Myosaurus

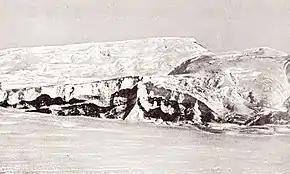
Image of the Queen Maud Mountains in Antarctica

"Myosaurus" skulls have been found in both South Africa and Antarctica. In South Africa, only a about 10 skull fragments were found in the Karoo Basin of the "Lystrosaurus" zone at the Harrismith Commonage locality. This area, however, is extremely species rich, primarily filled with dicynodont therapsids. However, the most fossils of the "Myosaurus" have been found in Antarctica in the Fremouw Formation of the Cumulus Hills in the Queen Maud Mountains. This location lies between the Shackleton and McGregor Glaciers. This site is also diverse, containing mostly "Myosaurus", "Lystrosaurus", and "Thrinaxodon" fossils. Fragments of "Myosaurus" have been primarily found in green siltstone in these regions. This stone is formed in layers and dates back to the Early to Late Triassic periods.